White stork

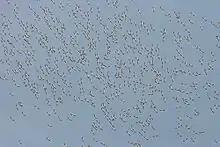
A blue sky with many tiny silhouettes of distant flying birds

The nominate race of the white stork has a wide although disjunct summer range across Europe, clustered in the Iberian Peninsula and North Africa in the west, and much of eastern and central Europe, with 25% of the world's population concentrated in Poland, as well as parts of western Asia. The "asiatica" population of about 1450 birds is restricted to a region in central Asia between the Aral Sea and Xinjiang in western China. The Xinjiang population is believed to have become extinct around 1980. Migration routes extend the range of this species into many parts of Africa and India. Some populations adhere to the eastern migration route, which passes across Israel into eastern and central Africa.